Ritini

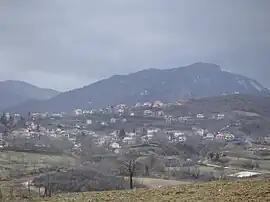
View of Ritini

Ritini is a village and a community of the Katerini municipality. Before the 2011 local government reform, it was part of the municipality of Pierioi, of which it was the seat. The 2021 census recorded 890 inhabitants in the village.